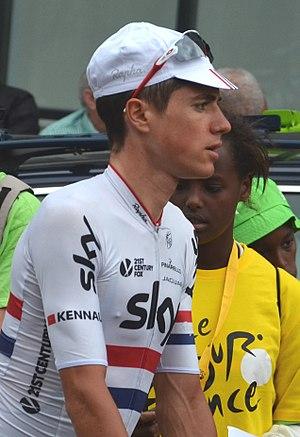
Peter Kenaugh au départ de la 8ème étape du Tour de France 2015, à Rennes.
Peter Kennaugh, né le 15 juin 1989 à Douglas, est un coureur cycliste britannique. Professionnel entre 2010 et 2019, il est notamment champion olympique et champion du monde de poursuite par équipes en 2012. Sur route, il est double champion de Grande-Bretagne sur route en 2014 et 2015.